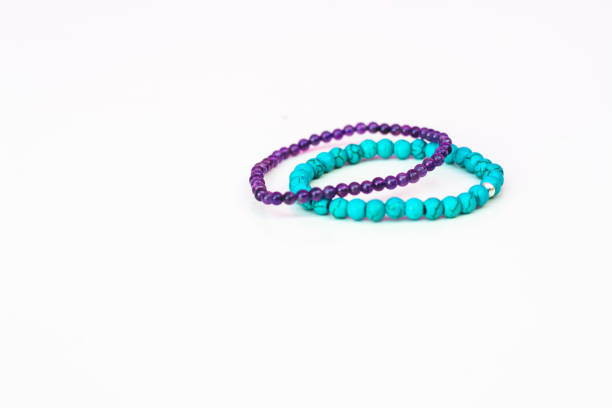
Adjective: thicker
Antonym: thinner